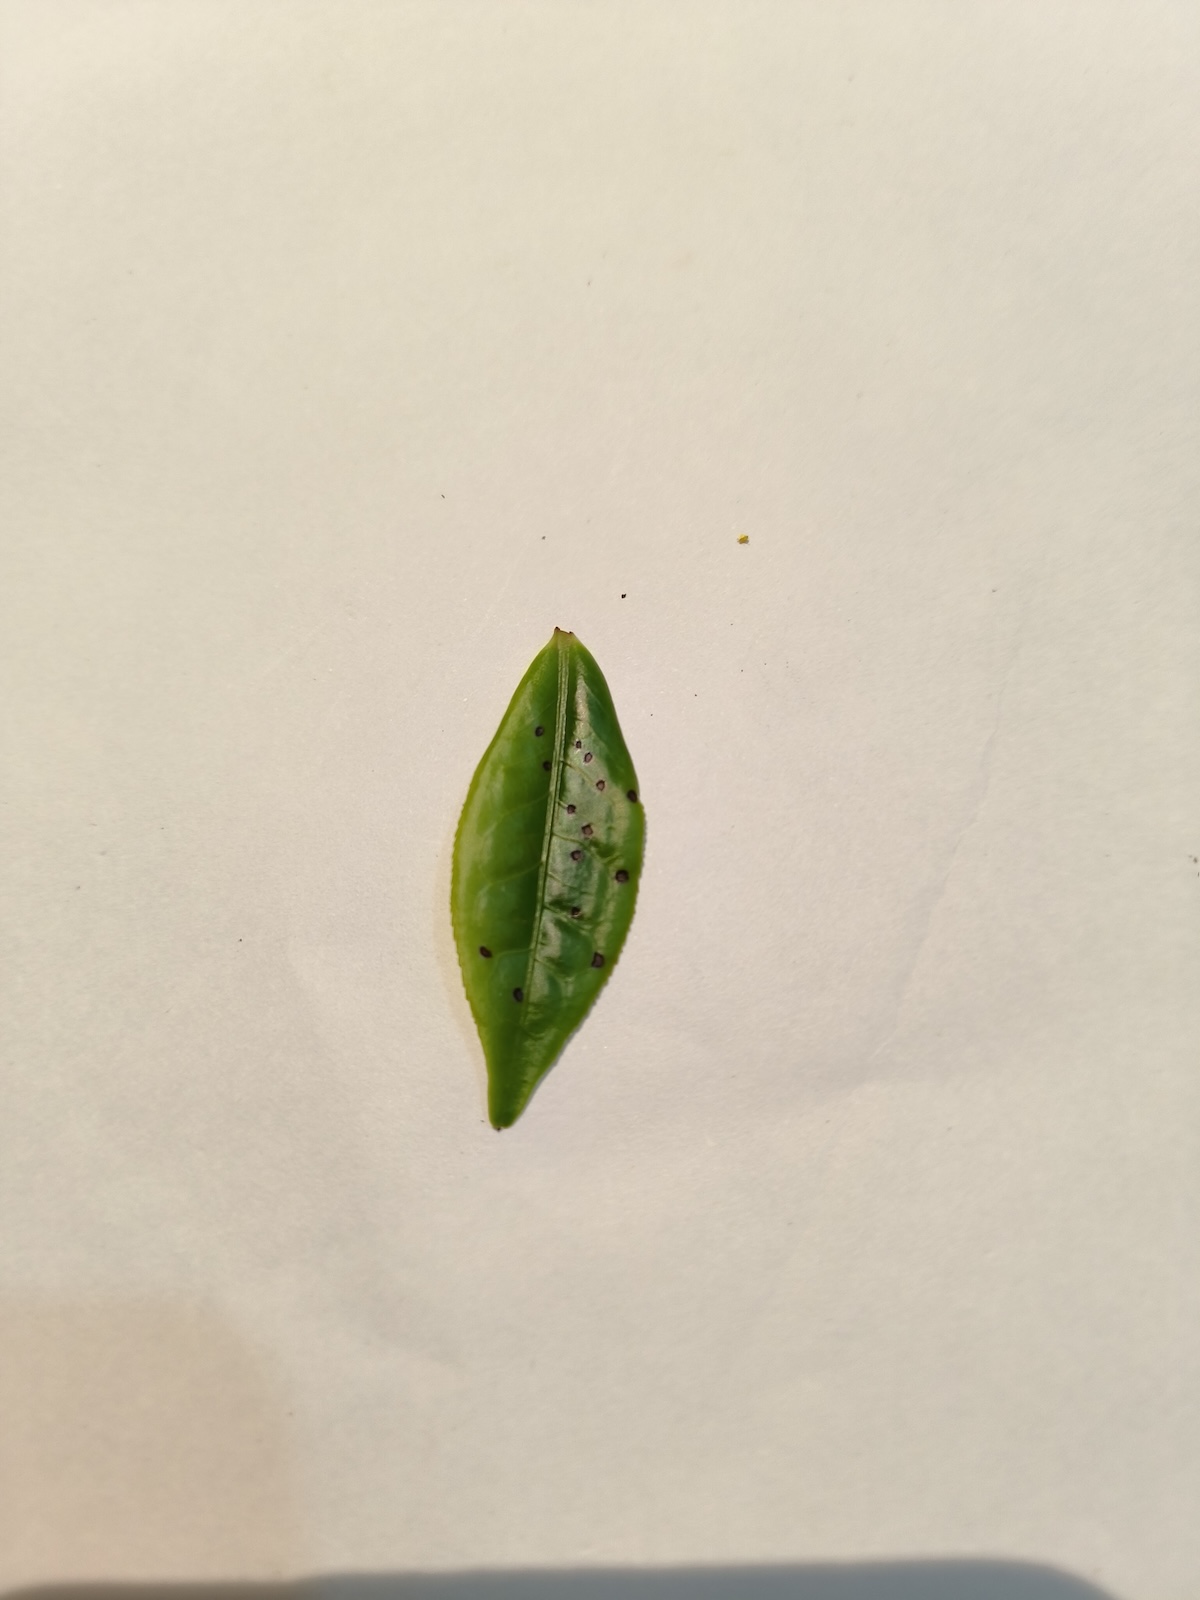
Label: Helopeltis